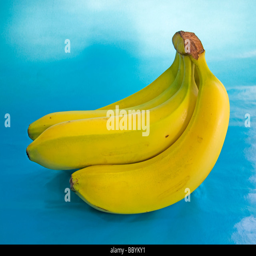
a stalk or bunch of bananas